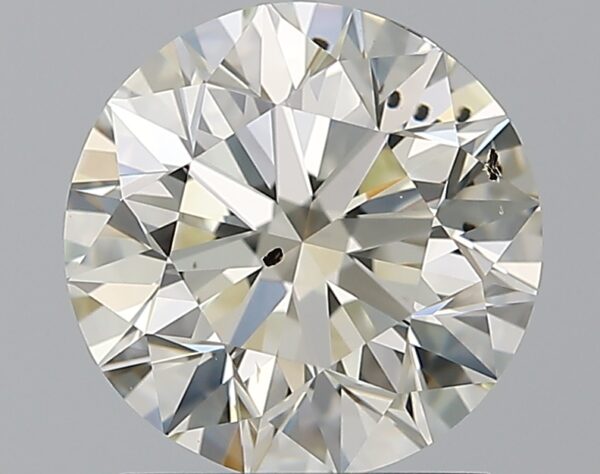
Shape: round
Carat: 1.7
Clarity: SI2
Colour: K
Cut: EX
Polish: EX
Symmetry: EX
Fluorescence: M
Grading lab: GIA
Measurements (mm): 7.53 x 7.57 x 4.79